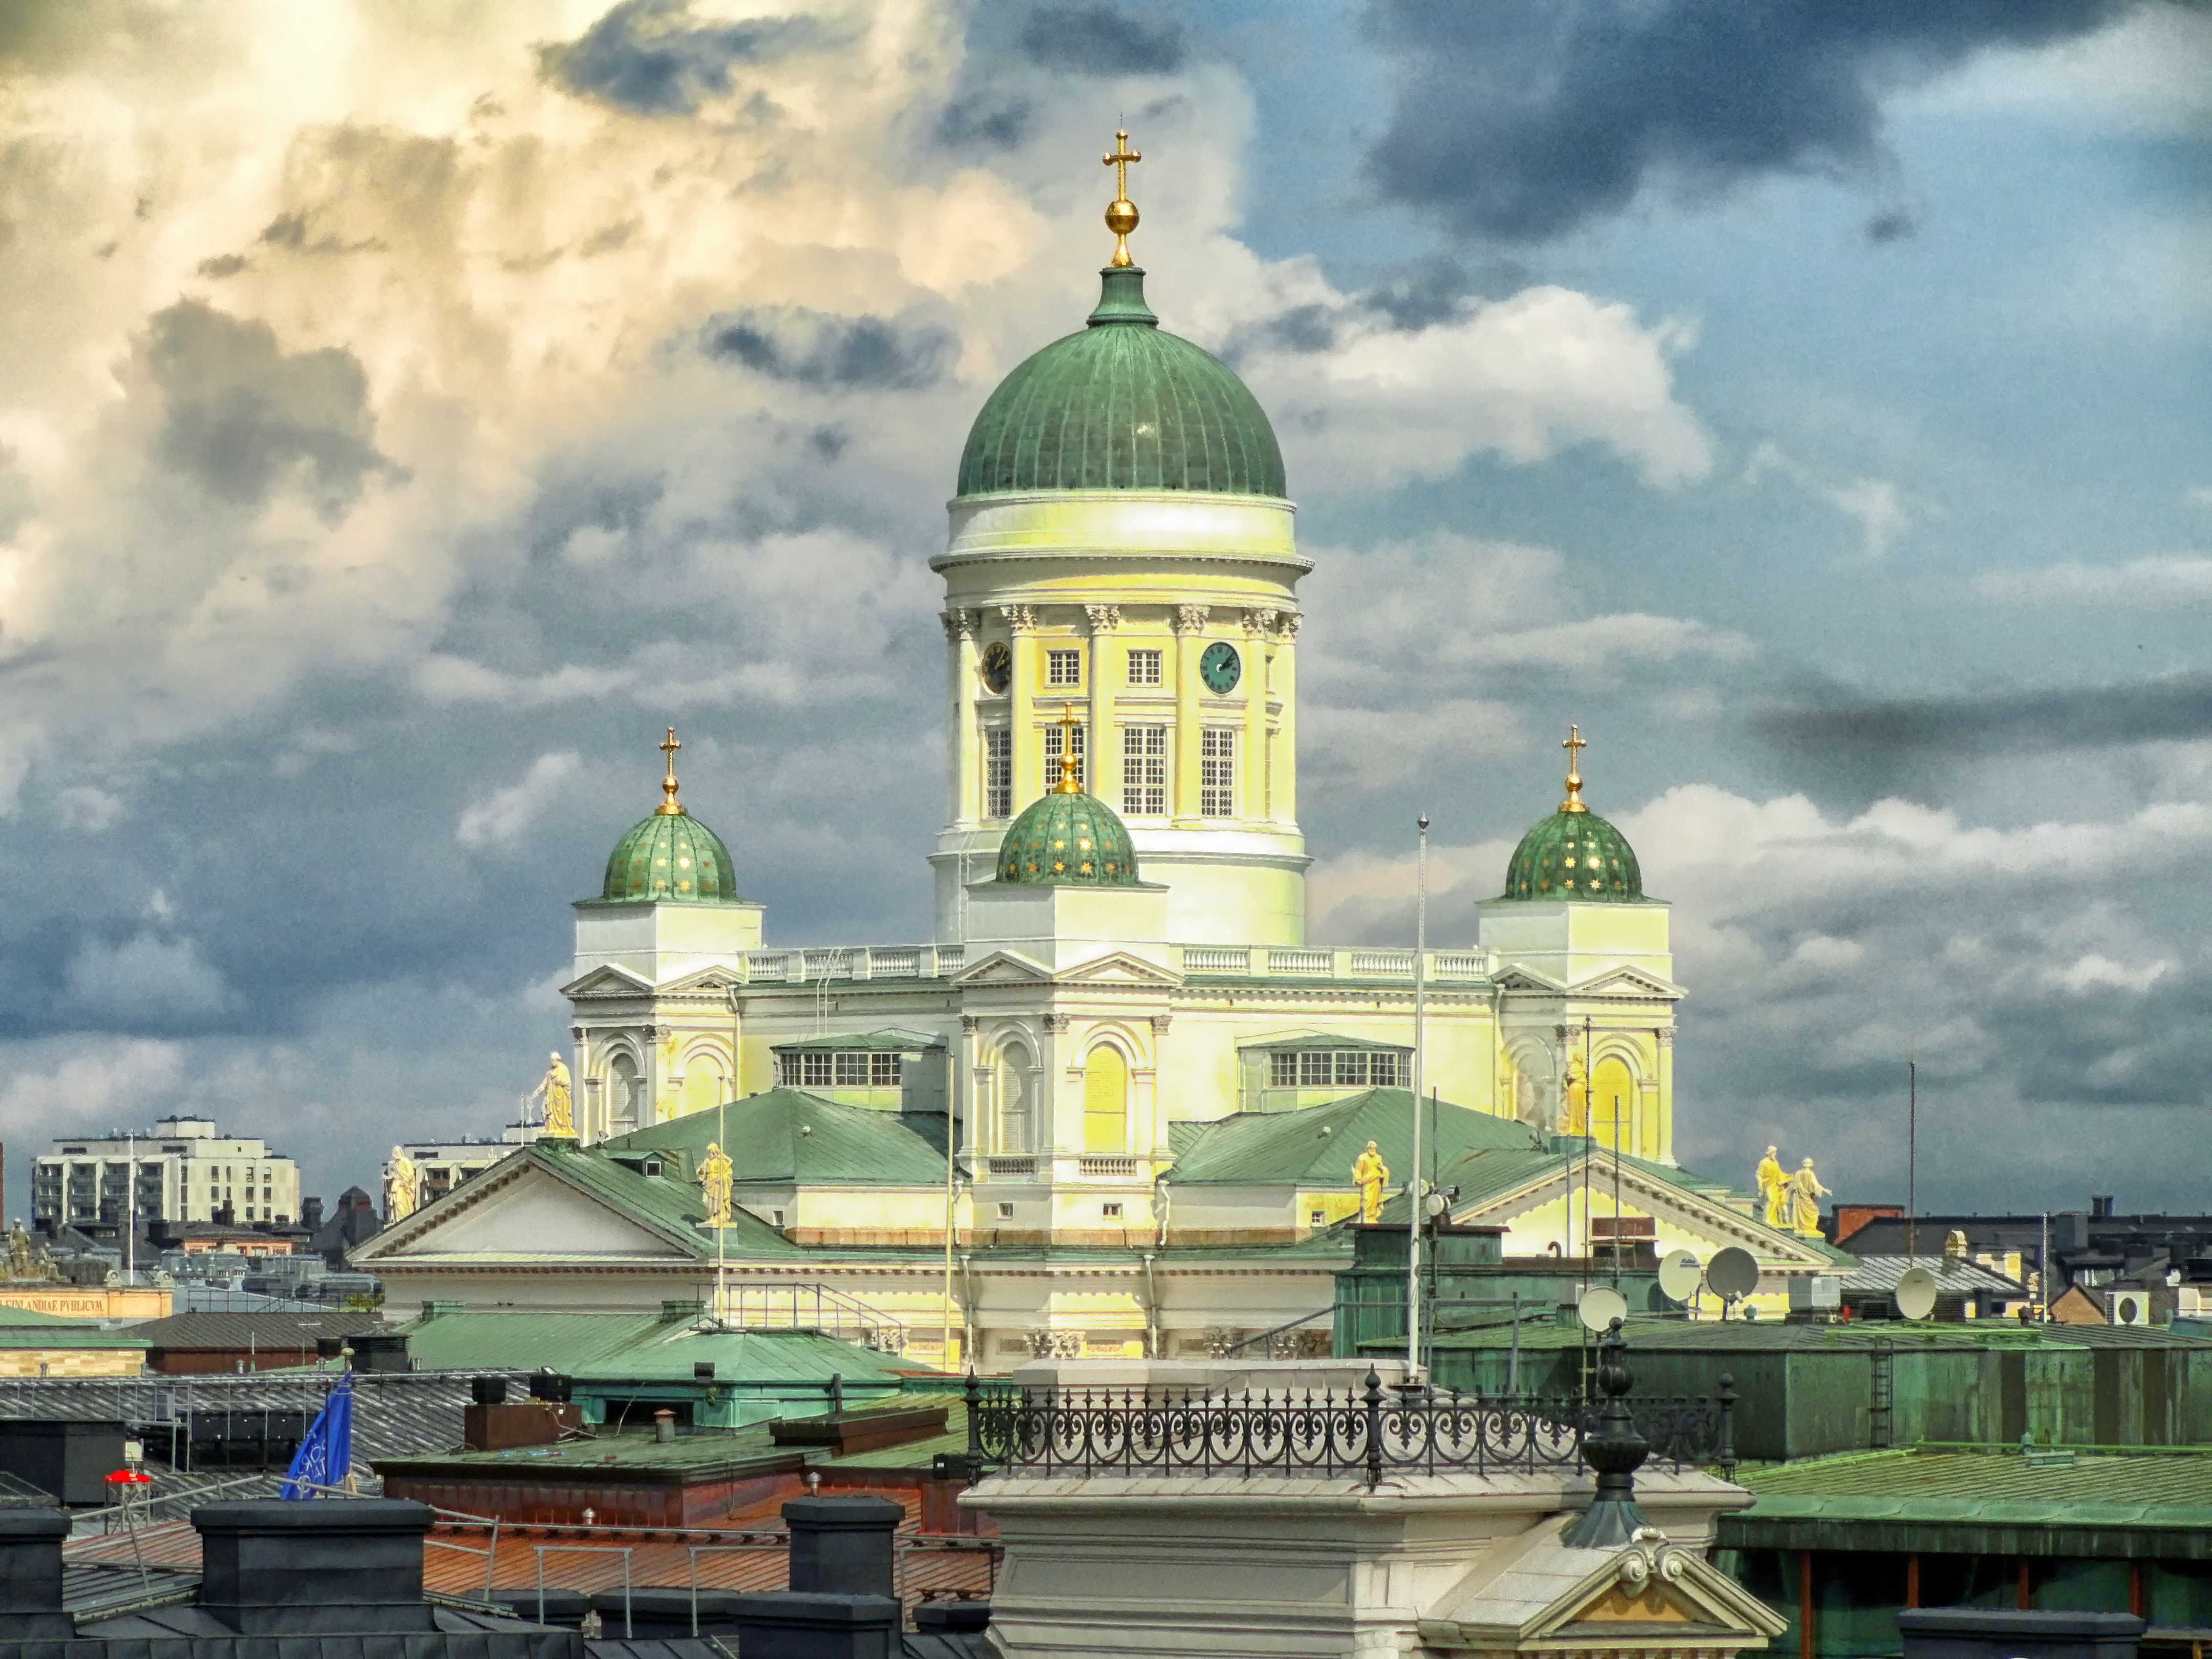
sky, skyline, building, city, cityscape, tower, landmark, church, tourism, place of worship, hdr, clouds, temple, buildings, finland, helsinki, hindu temple